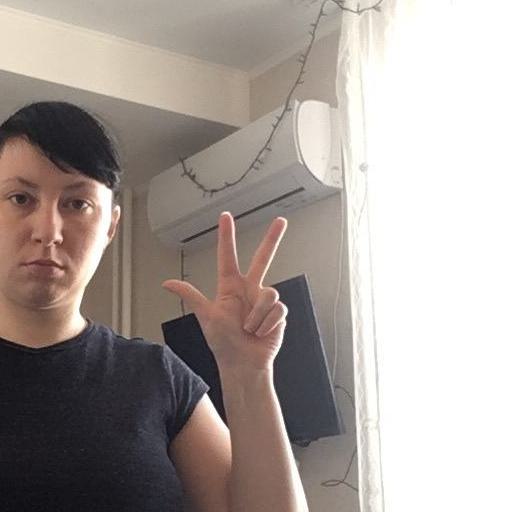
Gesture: three2